Brazilian battleship São Paulo

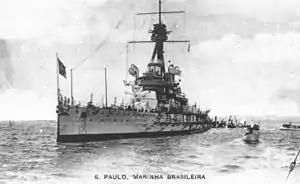
"São Paulo" seen at an unknown point in its career

"São Paulo" underwent a refit in New York, beginning on 7 August 1918 and completing on 7 January 1920. Many of its crewmen were assigned to American warships during this time for training. It received Sperry fire control equipment and Bausch and Lomb range-finders for the two superfiring turrets fore and aft. A vertical armor bulkhead was fitted inside all six main turrets, and the secondary battery of casemate guns was reduced from twenty-two to twelve guns. A few modern AA guns were fitted as well: two 3"/50 caliber guns from Bethlehem Steel were added on the aft superstructure, 37 mm guns were added near each turret, and 3 pounders were removed from the top of turrets.